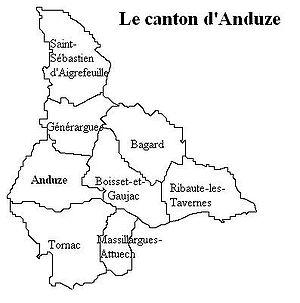
Le canton d'Anduze est une ancienne division administrative du département du Gard, dans l'arrondissement d'Alès.